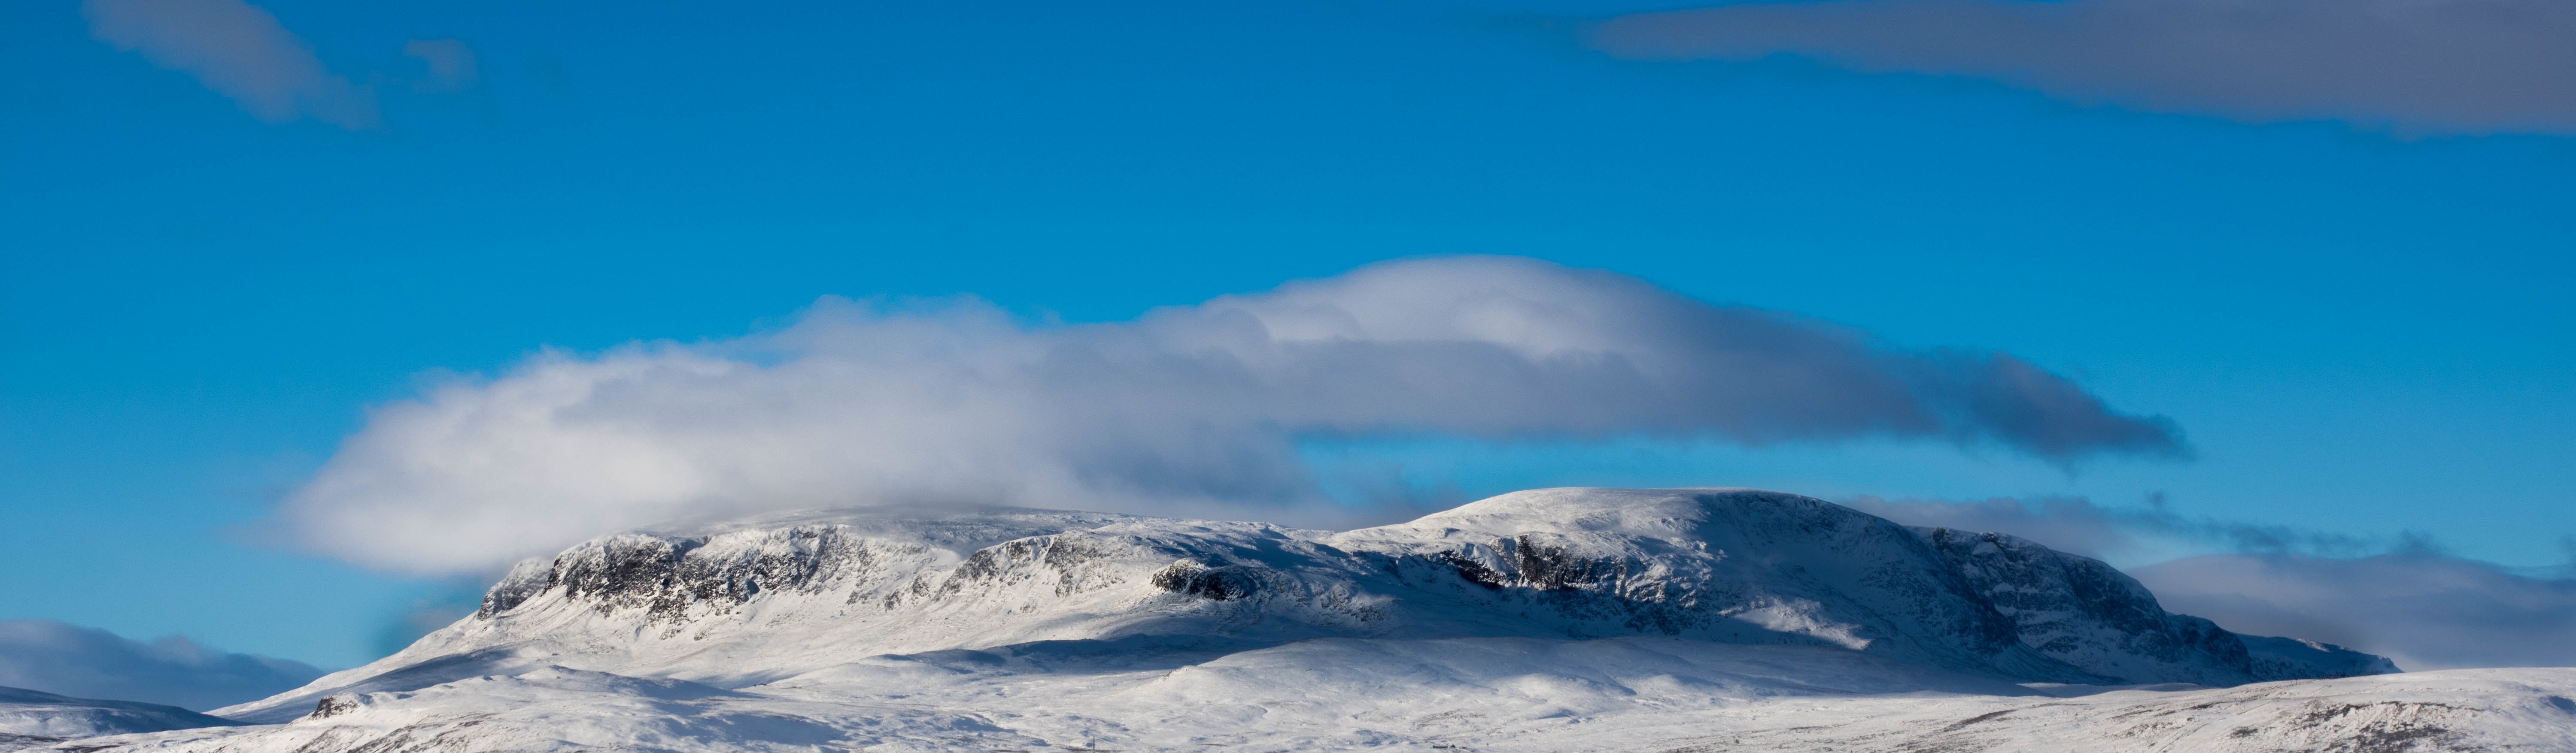
mountain, cloud, mountain range, ice, landform, geographical feature, geological phenomenon